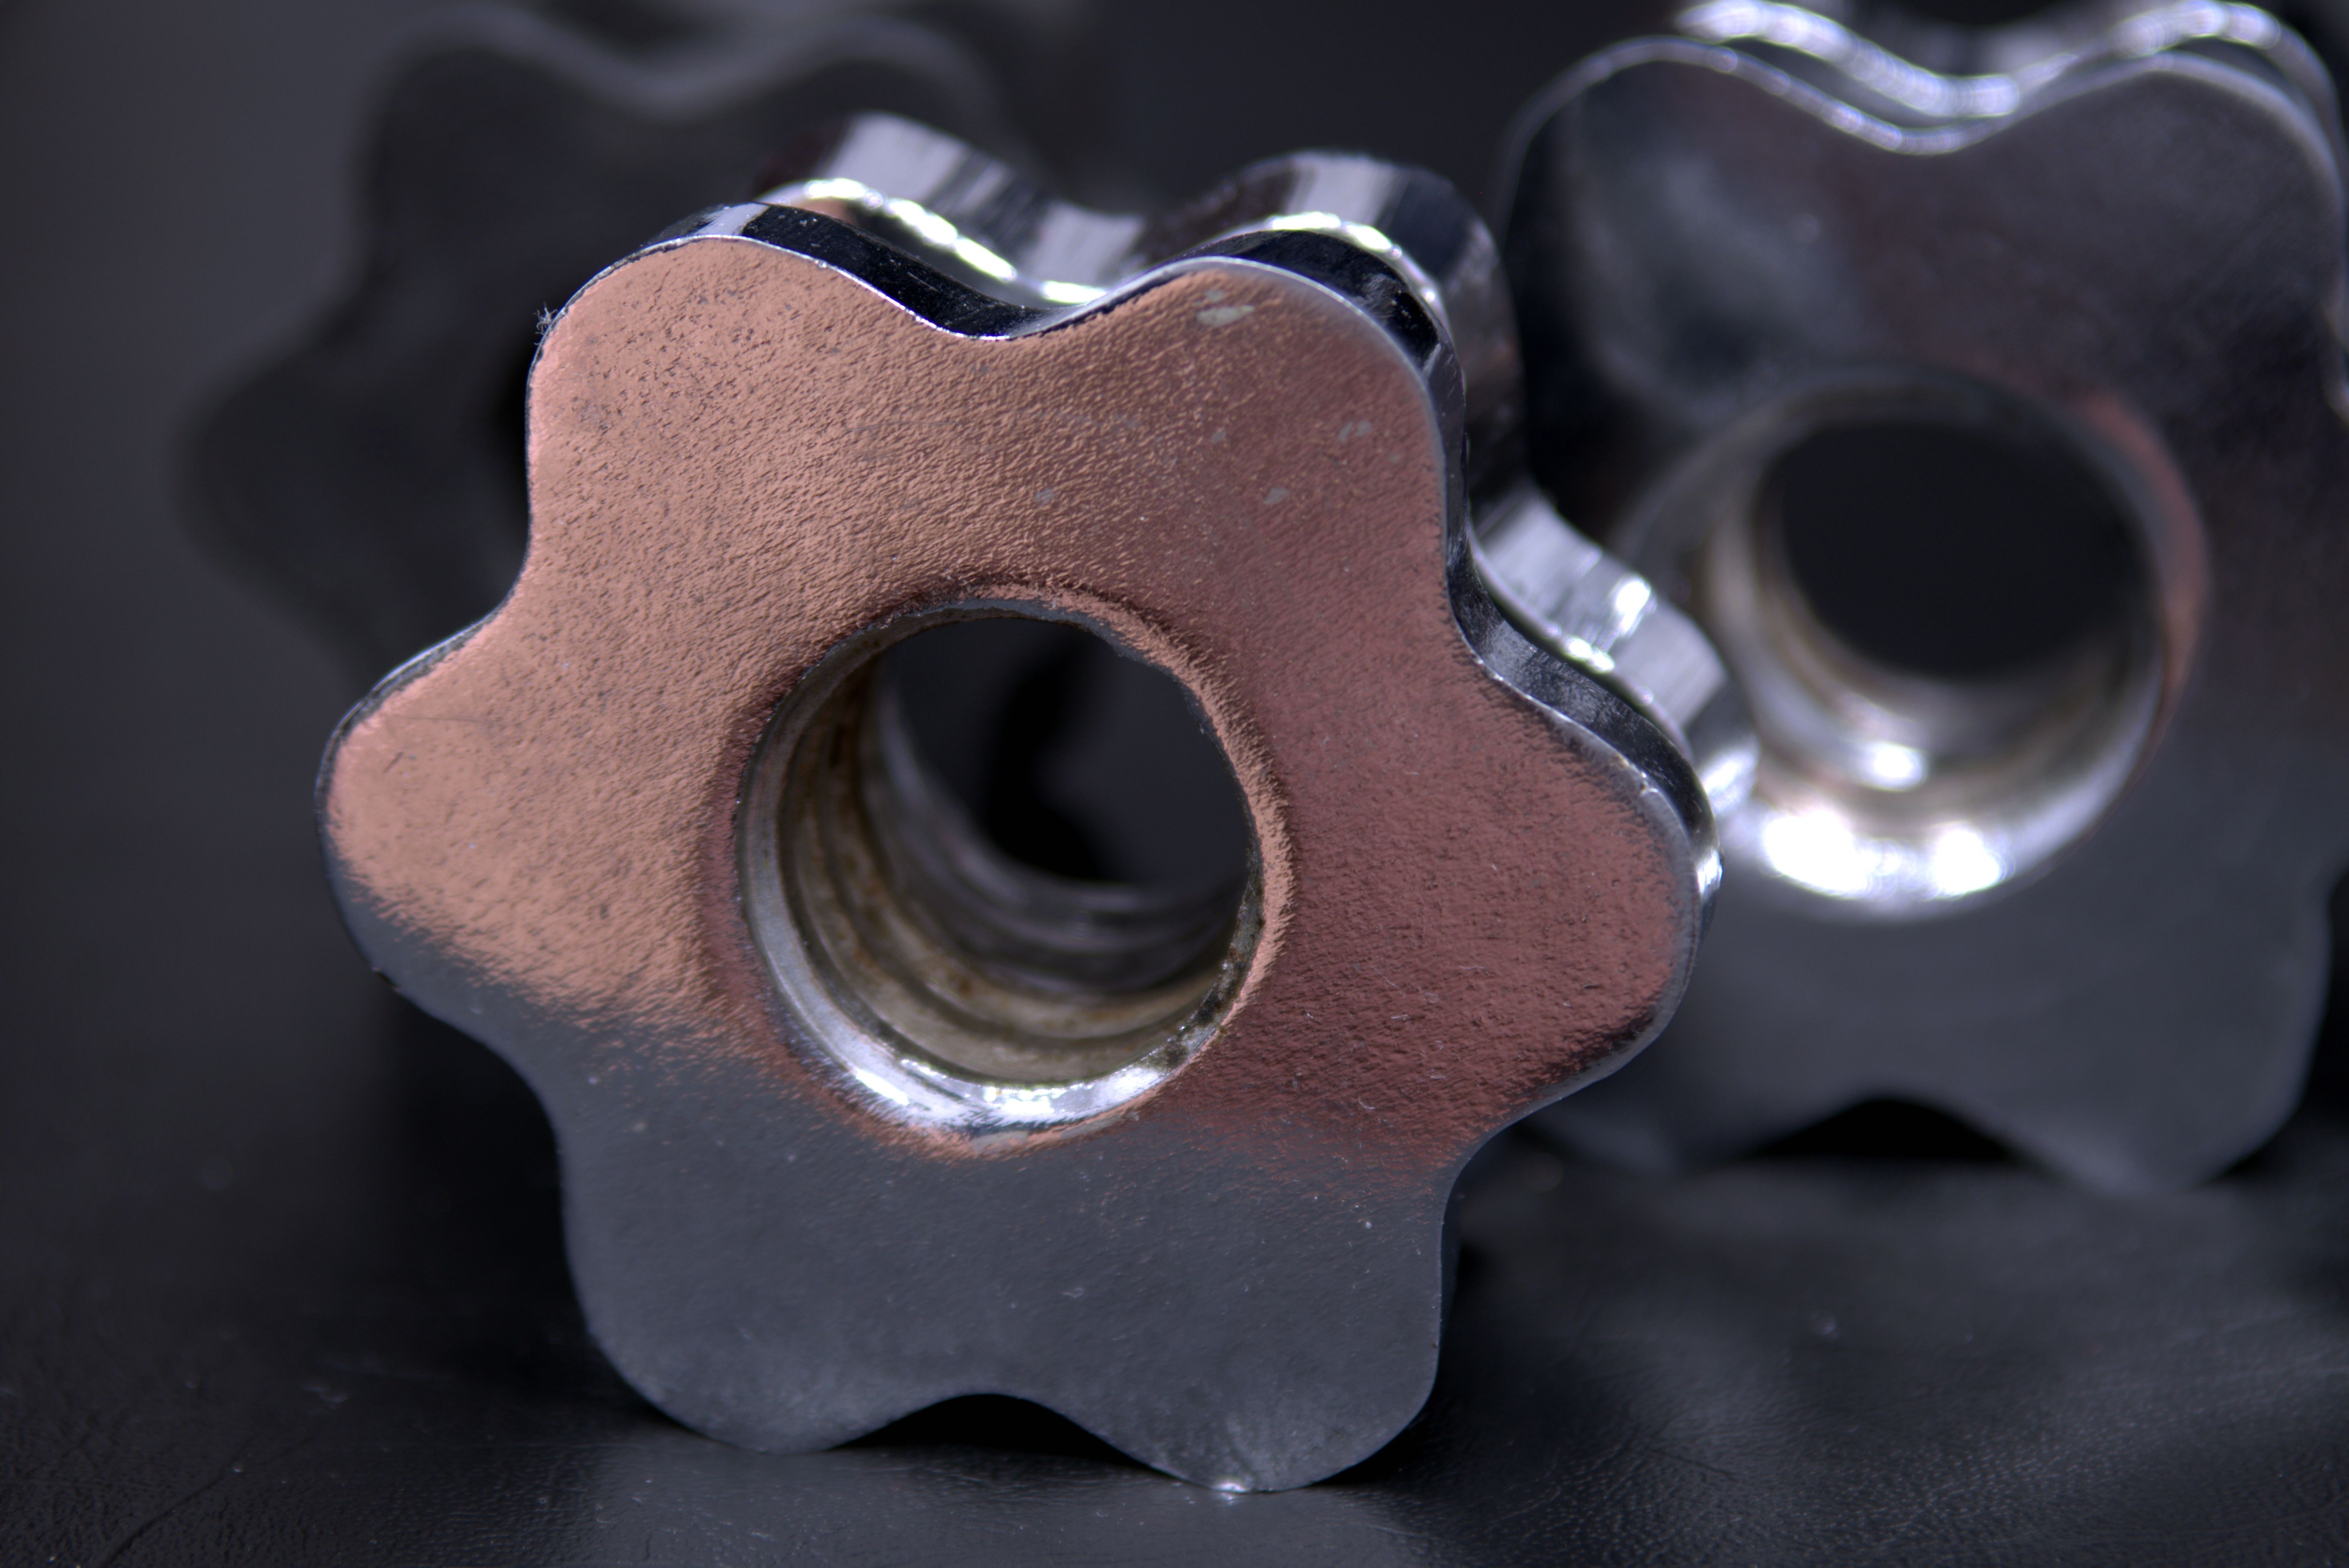
wheel, chain, metal, screw, thread, close up, nuts, chrome, silver, iron, organ, fit, glossy, element, section, the industry